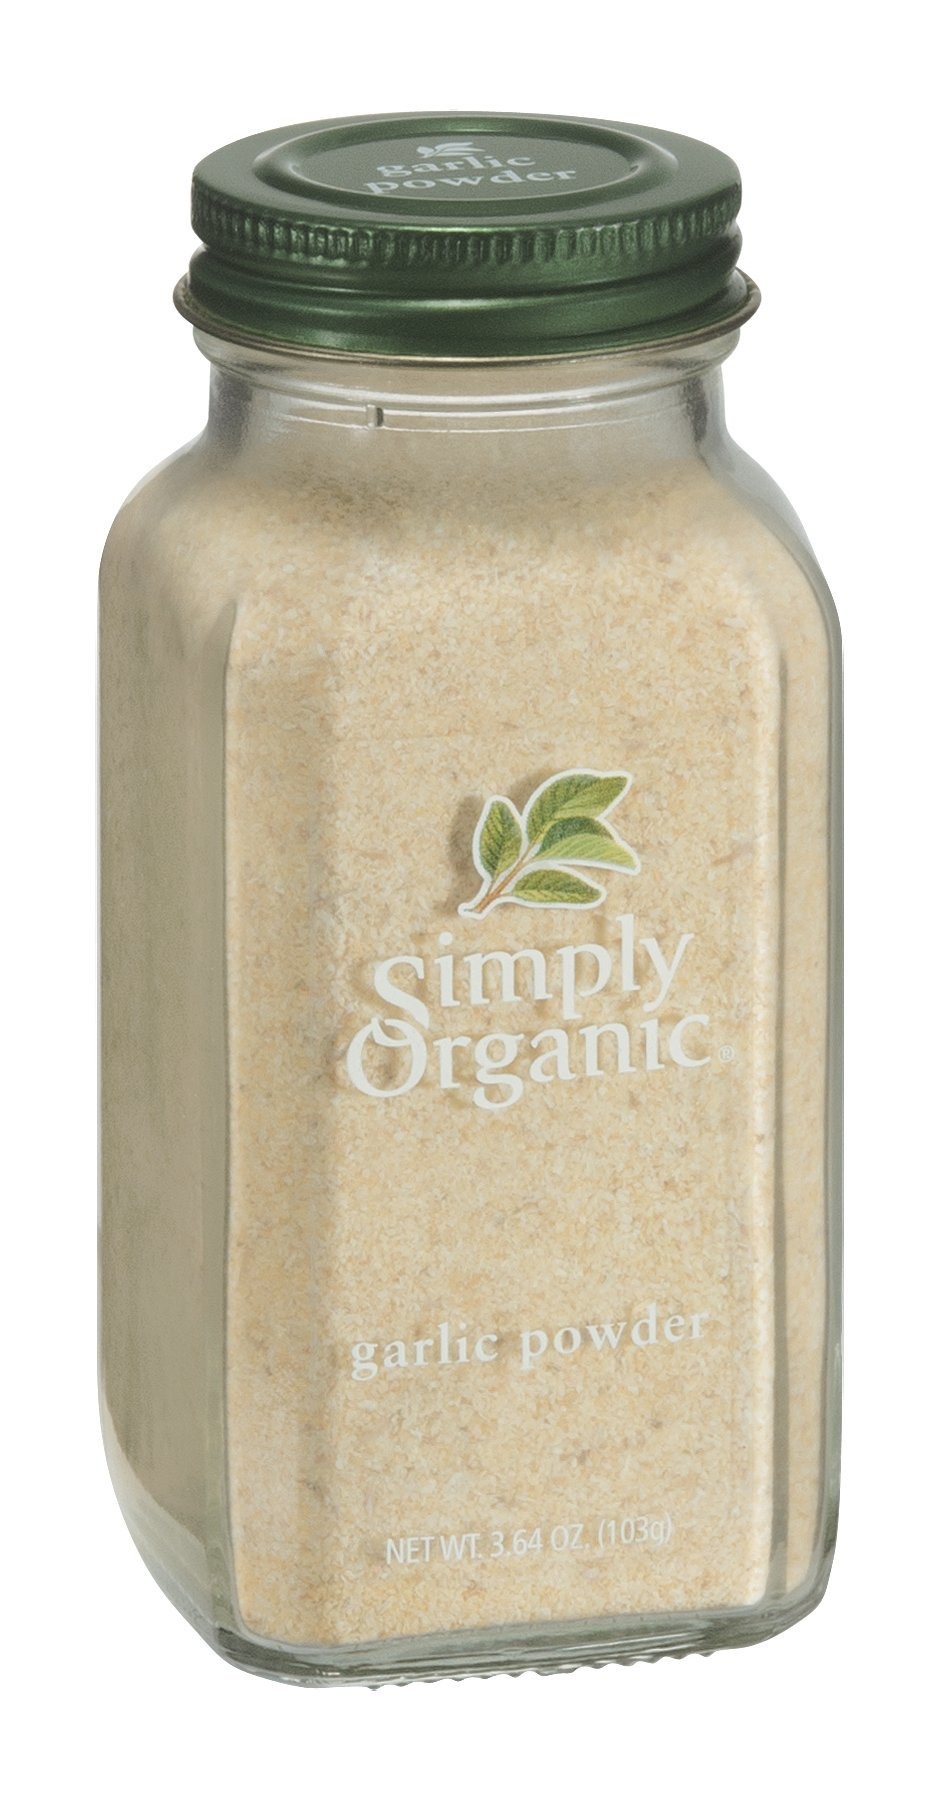
Item Name: Simply Organic Ssnng Garlic Pwdr Org Bttl
Value: 1.0
Unit: Count

Price: 6.79